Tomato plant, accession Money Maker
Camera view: tilt-top (135 deg); turntable rotation: 330 degrees
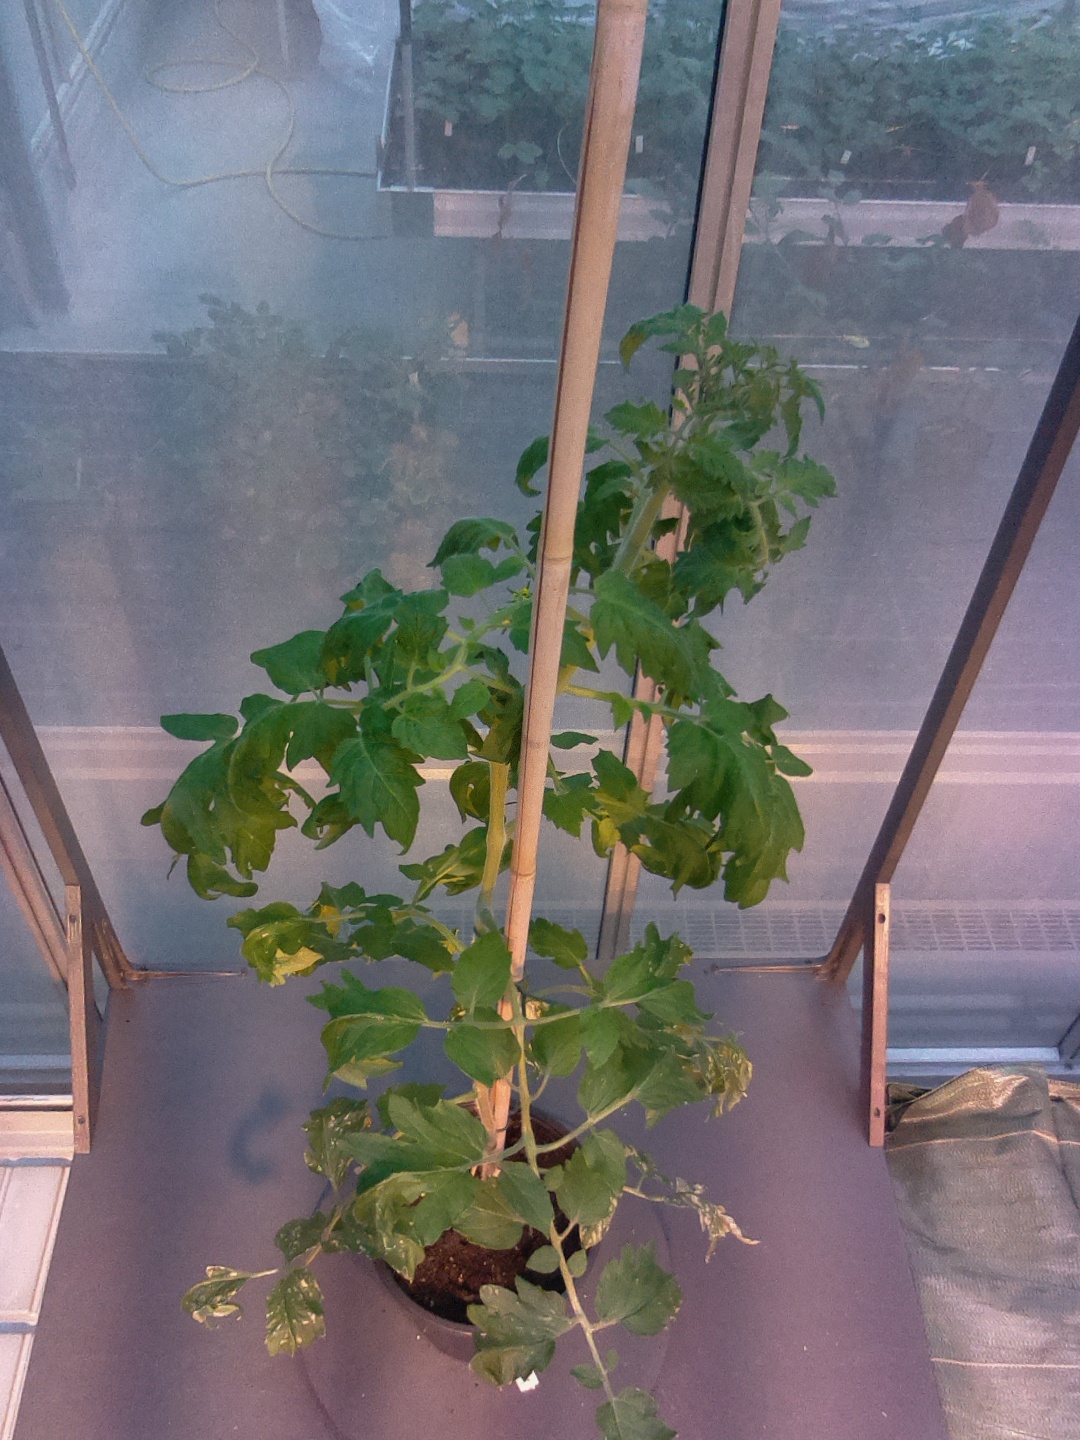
BBCH growth stage 61: 10%-20% of flowers open